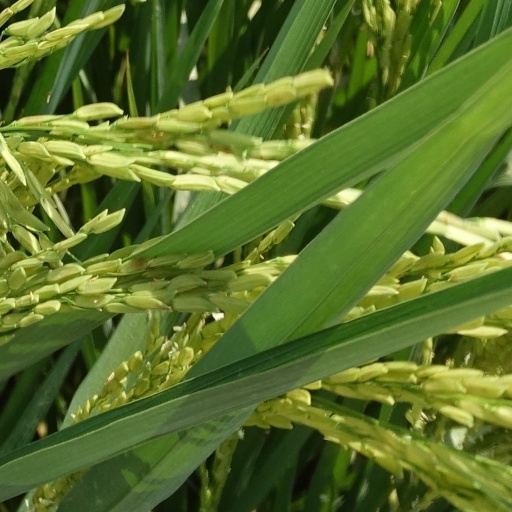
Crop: rice